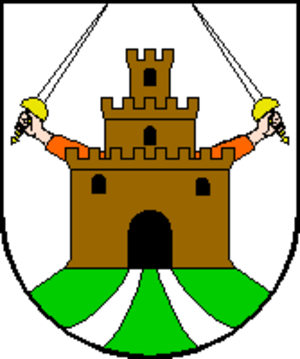
Cenicero est une commune de la communauté autonome de La Rioja, en Espagne.